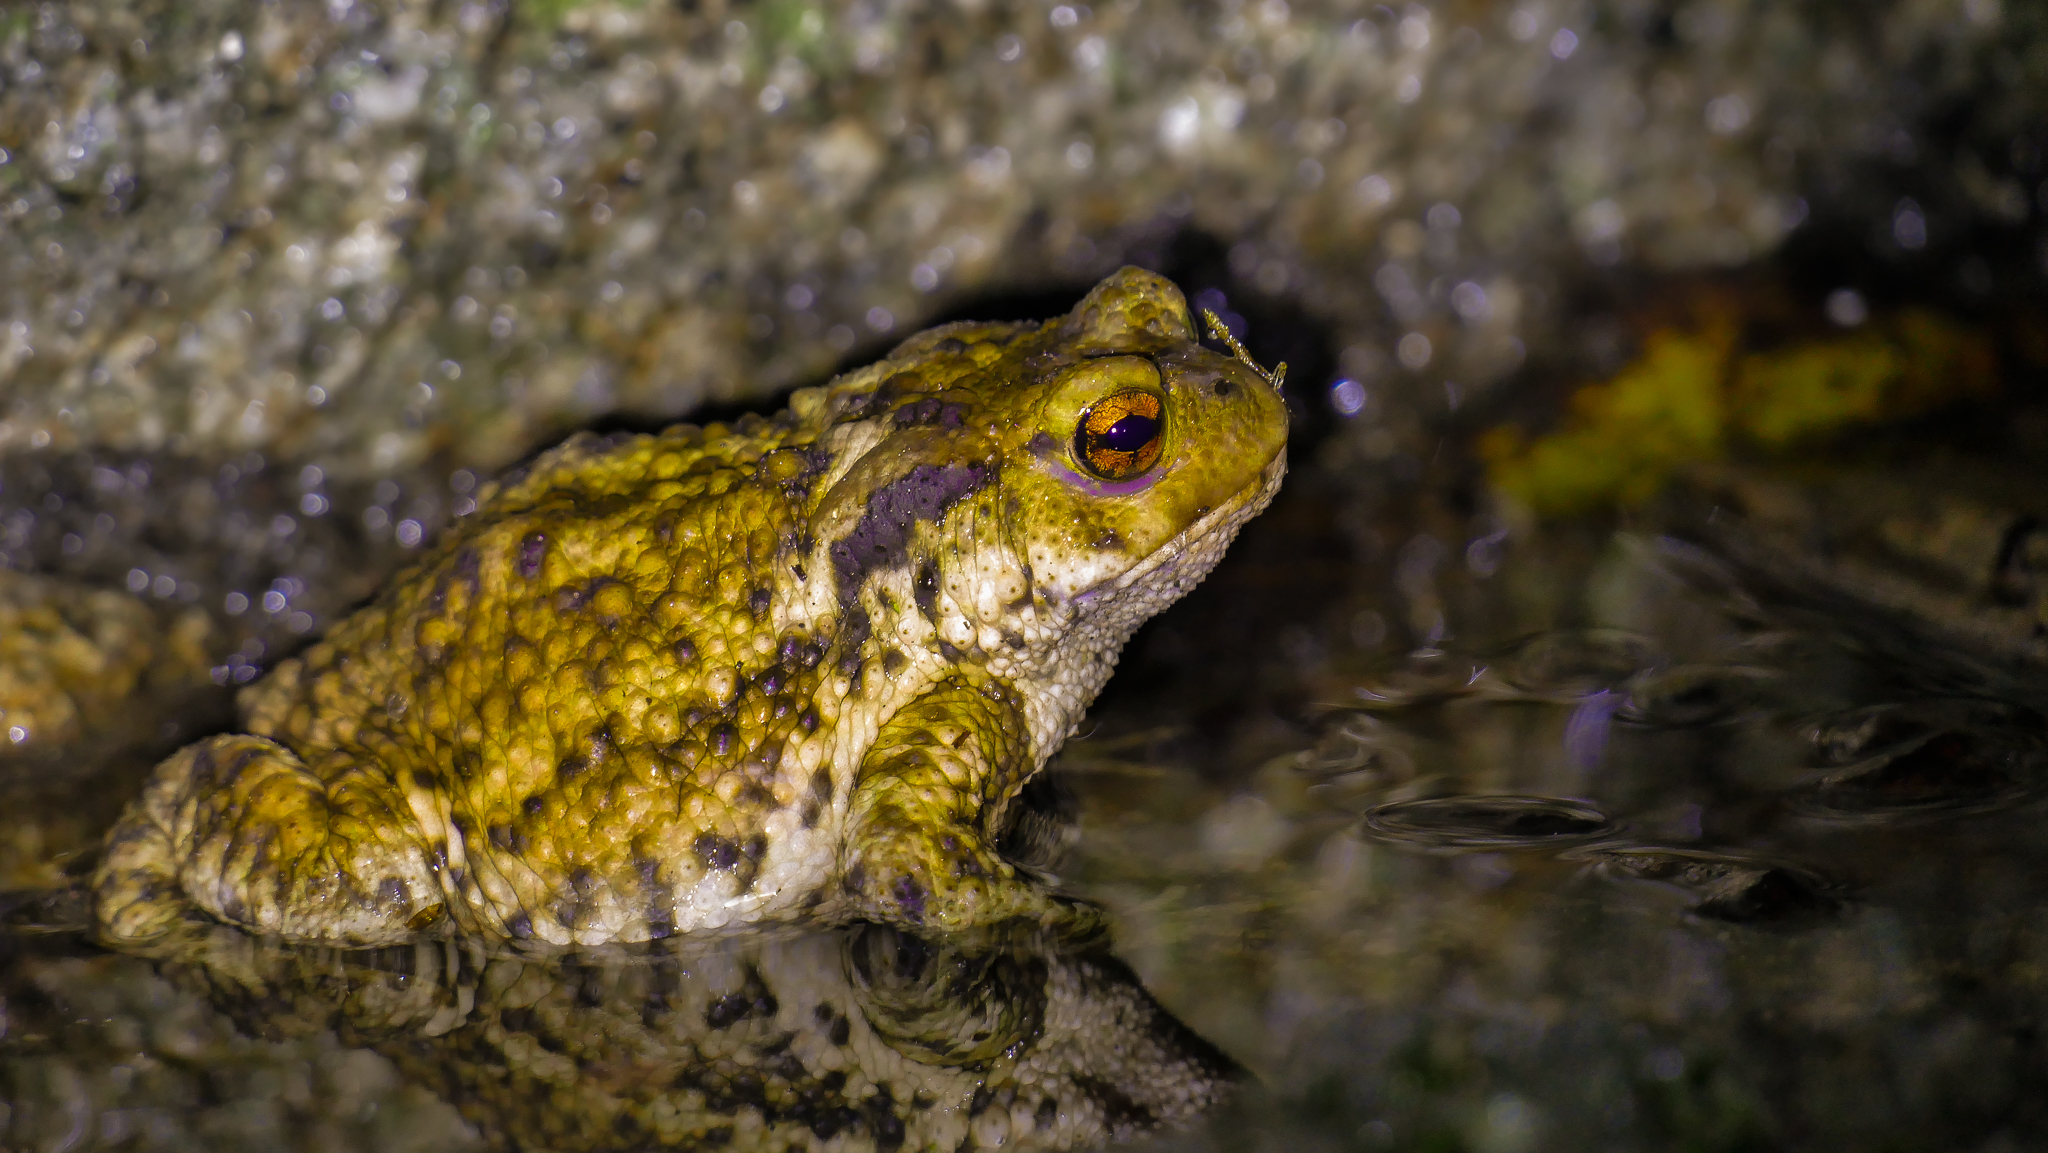
nature, wildlife, biology, frog, toad, amphibian, fauna, animals, vertebrate, naturaleza, lumixfz1000, fz1000, ggl1, xovesphoto, animales, panasoniclumixfz1000, sapo, bufobufo, macro photography, bullfrog, ranidae, marine biology, lissotriton